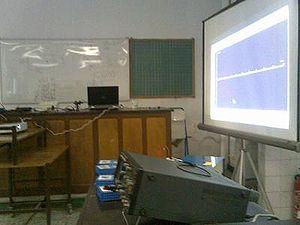
Laboratoire de physique Français
Le lycée pilote est un type d'établissement de l'enseignement secondaire tunisien comptant 23 structures en 2017. Les élèves y sont admis selon un quota variable, après avoir réussi l'examen du diplôme de fin d'études de l'enseignement de base. Il s'agit d'une élite destinée à poursuivre des études poussées dans les domaines scientifiques et littéraires.